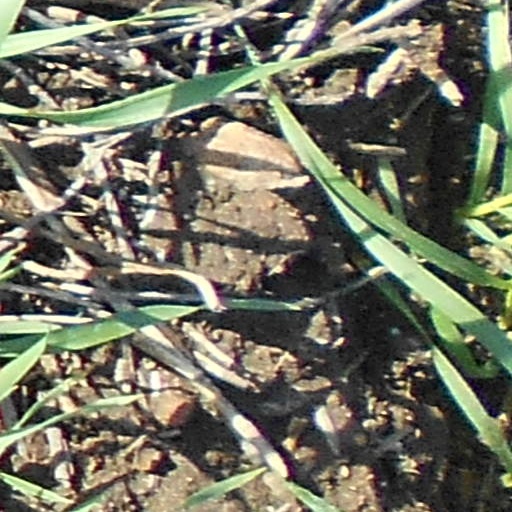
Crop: wheat